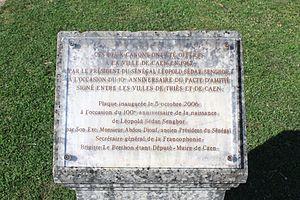
Plaque à la mémoire de Léopold Sédar Senghor dans l'enceinte du Château de Caen (Calvados). Plaque inaugurée le 5 octobre 2006 à l'occasion du 100e anniversaire de Plaque à la mémoire de Léopold Sédar Senghor par son Exc. Monsieur Abdou Diouf, ancien président du Sénégal, secrétaire générale de la Francophonie. Brigitte Le Brethon étant Député-Maire de Caen.
Léopold Sédar Senghor, né le 9 octobre 1906 à Joal, au Sénégal, et mort le 20 décembre 2001 à Verson, en France, est un poète, écrivain, homme d'État français, puis sénégalais et premier président de la République du Sénégal. Il fut aussi le premier Africain à siéger à l'Académie française. Il a également été ministre en France avant l'indépendance de son pays.